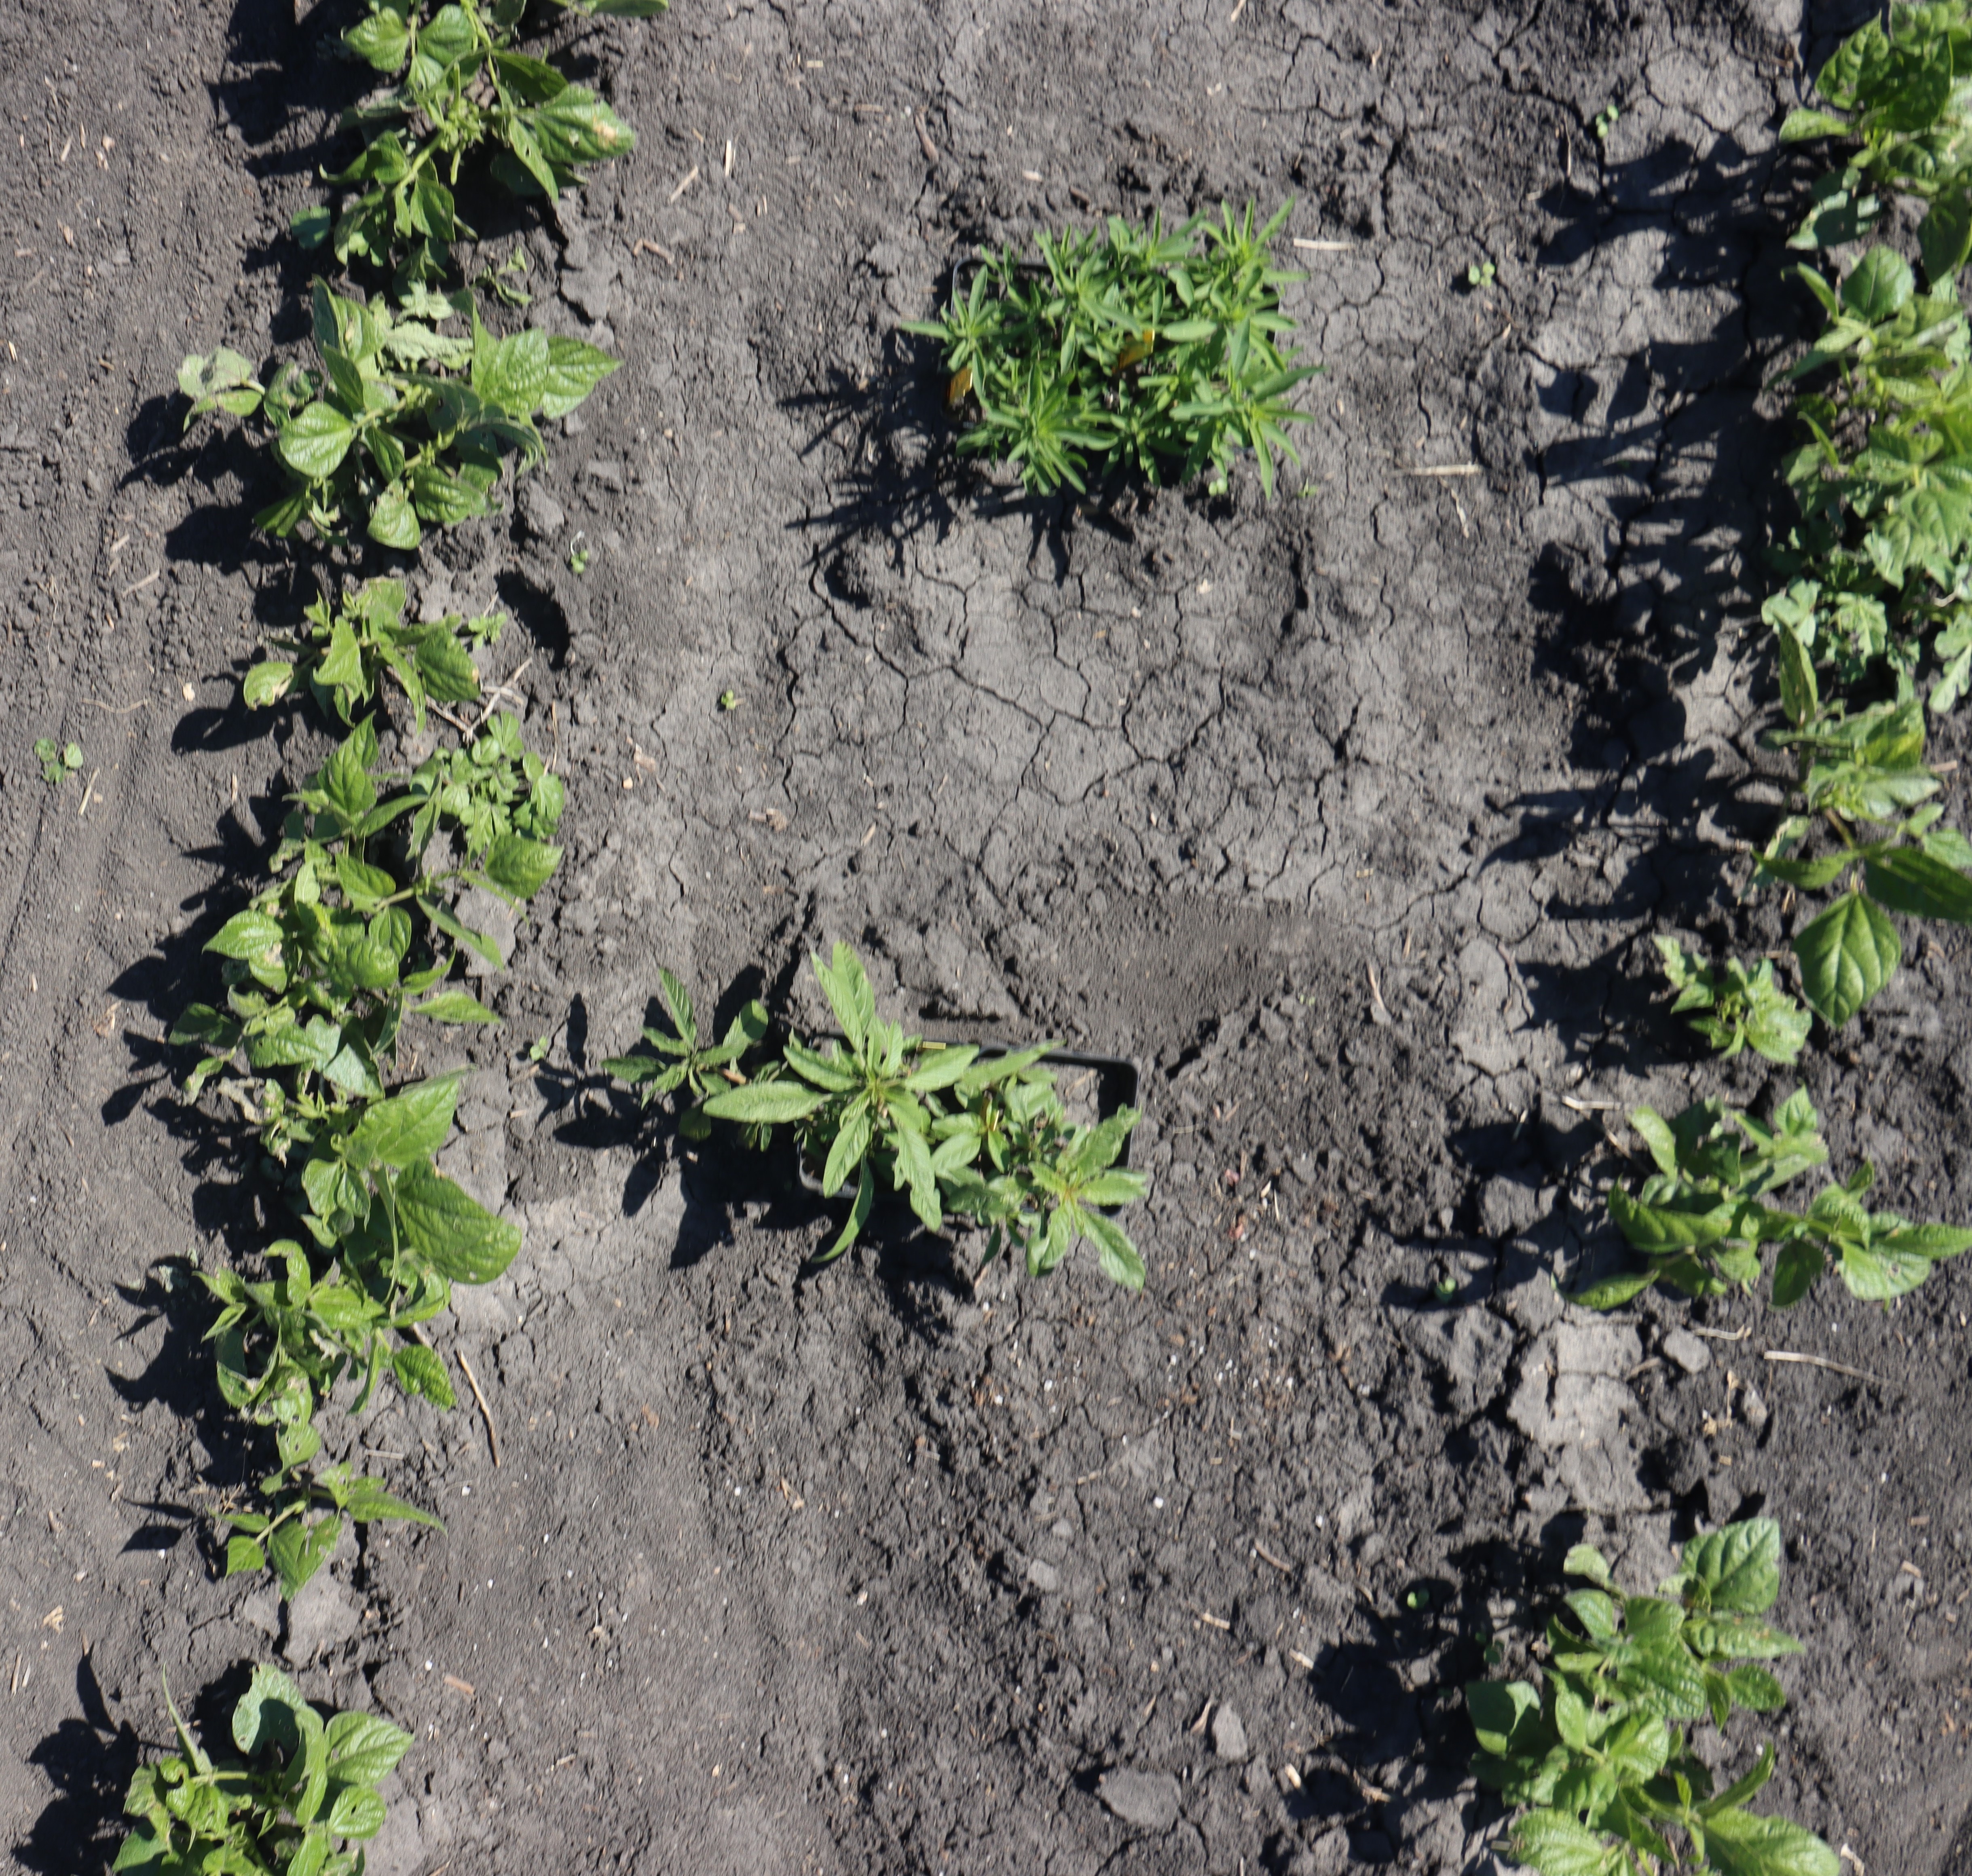
Crop: Black bean
Objects: Blackbean, Blackbean, Blackbean, Blackbean, Blackbean, Blackbean, Blackbean, Blackbean, Blackbean, Blackbean, Blackbean, Waterhemp, Waterhemp, Waterhemp, Kochia, Kochia